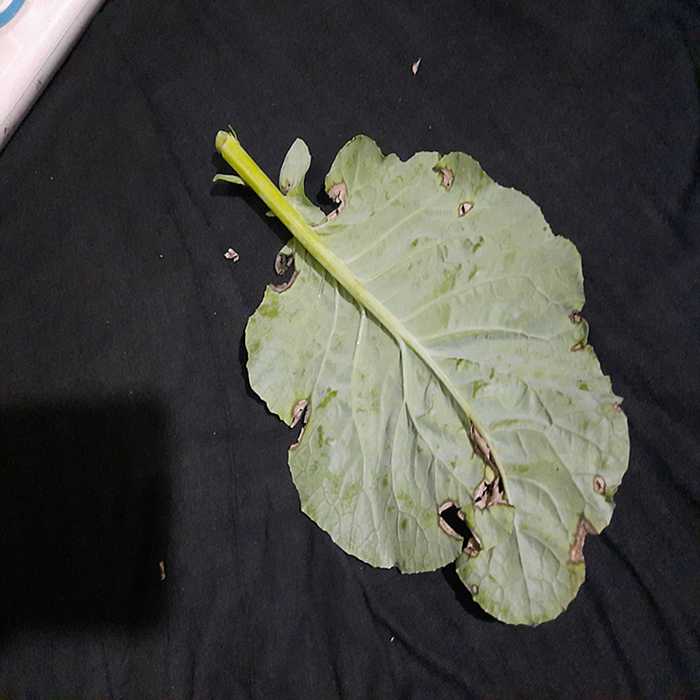
Plant: Cauliflower
Label: Downy mildew